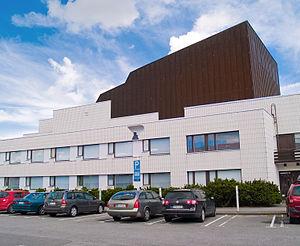
Le Centre Aalto est le centre administratif et culturel de la ville de Seinäjoki en Finlande.